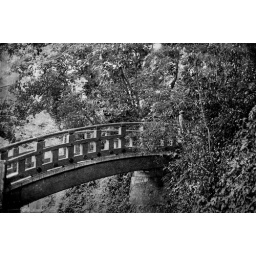
A classic Japanese bridge over a road in Enoshima with some texture work.